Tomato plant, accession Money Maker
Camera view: tilt-top (135 deg); turntable rotation: 120 degrees
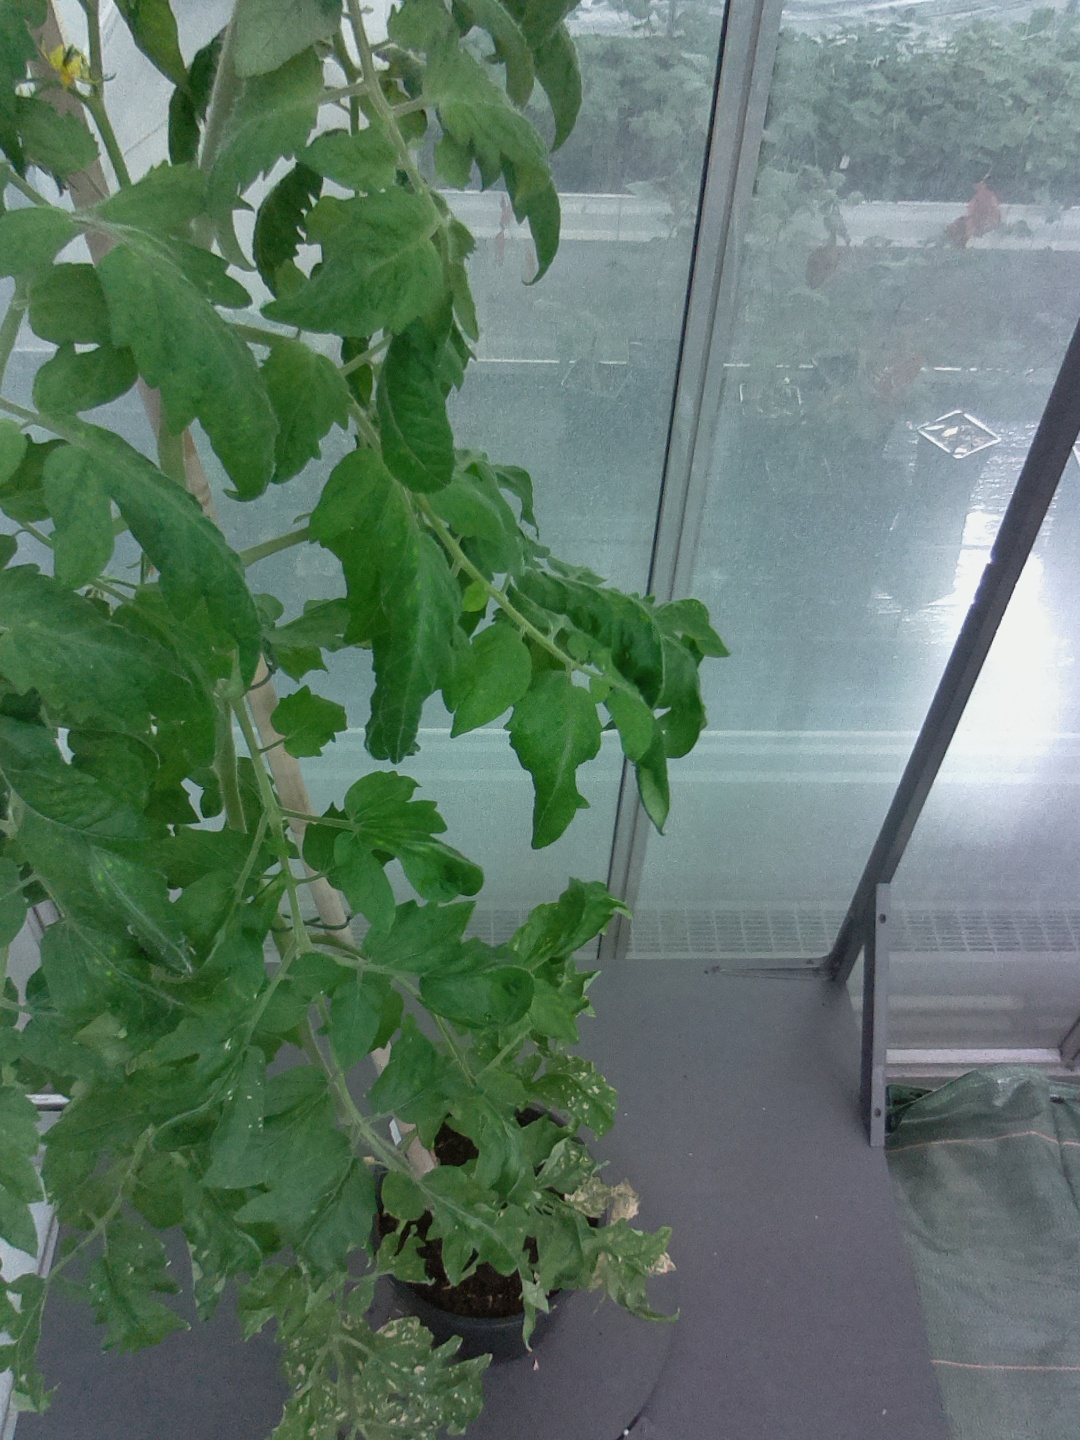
BBCH growth stage 66: Full flowering, 60%-70% of flowers open, more petals falling